Ee Puzhayum Kadannu

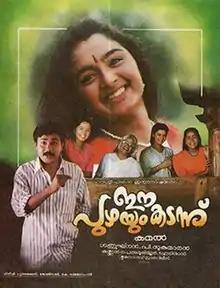
Theatrical release poster

Ee Puzhayum Kadannu is a 1996 Indian Malayalam-language romantic drama film directed by Kamal and starring Dileep and Manju Warrier. The film was a box office success. It was remade in Telugu as "Pelli Peetalu" (1998), in Tamil as "Kanna Unnai Thedukiren" (2001) and in Kannada as "Sambhrama" (1999)"."